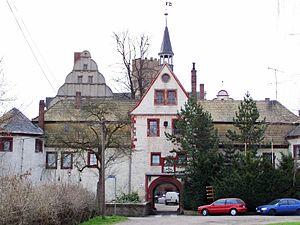
Windischleuba est une commune allemande de l'est du land de Thuringe située dans l'arrondissement du Pays-d'Altenbourg. Windischleuba fait partie de la Communauté d'administration de la Pleiße.